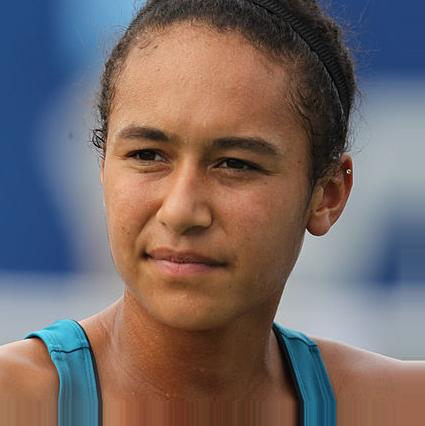
Age: 18